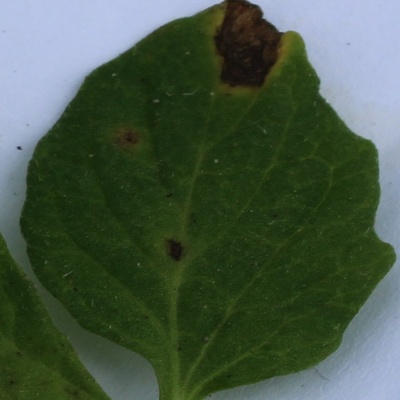
Crop: Tomato
Condition: verticulium wilt